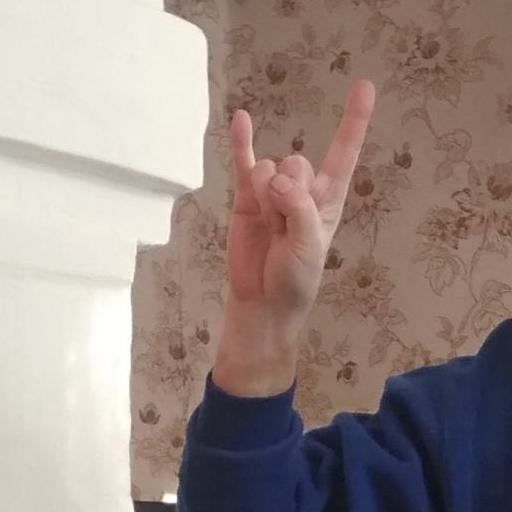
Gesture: rock